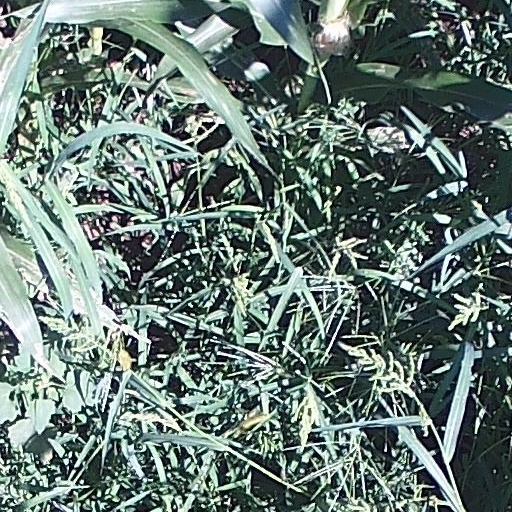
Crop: maize; corn